Ma'anyan people

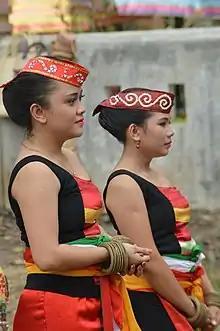
Ma'anyan women at Keang Ethnic Festival.

Ma'anyan (colonial spelling Maanjan or Meanjan), Dayak Maanyan or Eastern Barito Dayak people are an ethnic group of the Dayak people indigenous to Borneo. They are also considered as part of the east Barito Dusun group with the name Dusun Ma'anyan. According to J. Mallinckrodt (1927), the Dusun people group is part of the Ot Danum people cluster, although later that theory was disproved by A. B. Hudson (1967), who argues that the Ma'anyan people are a branch of the Barito family. The Ma'anyan people who are often referred to as Dayak people are also referred to as Dayak Ma'anyan. The Dayak Ma'anyan people inhabit the east side of Central Kalimantan, especially in the East Barito Regency and parts of South Barito Regency which are grouped as Ma'anyan I. The Dayak Ma'anyan people also inhabit the northern parts of South Kalimantan, especially in Tabalong Regency which refers to the Dayak Warukin people. The Dayak Balangan people or Dusun Balangan people which are found in the Balangan Regency and the Dayak Samihim people that are found in the Kotabaru Regency are grouped together with the Dayak Ma'anyan people group. The Dayak Ma'anyan people in South Kalimantan are grouped as Ma'anyan II.